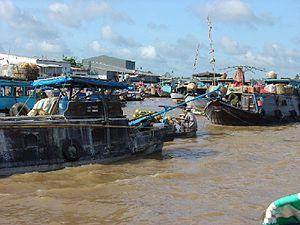
Cái Răng est un district de Cần Thơ dans le delta du Mékong au sud du Viêt Nam.